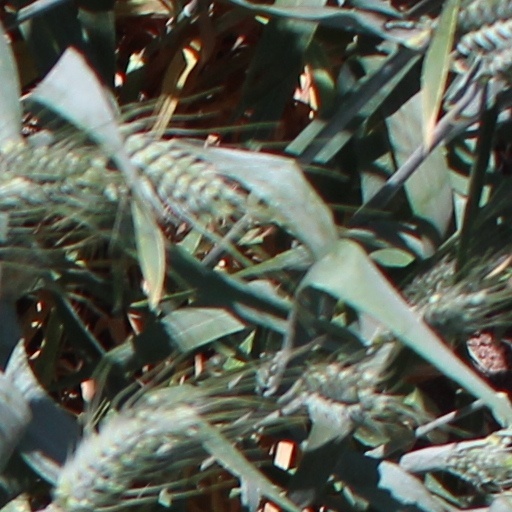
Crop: wheat